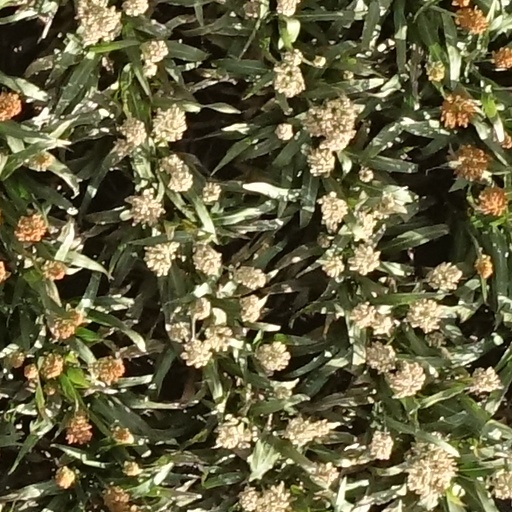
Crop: sorghum